Charles Lwanga

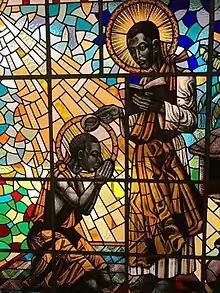
"St. Kizito being baptised by St. Charles Lwanga at Munyonyo" – stained glass at Munyonyo Martyrs Shrine

On 25 May 1886, Mwanga ordered a general assembly of the court while they were settled at Munyonyo, where he condemned two of the pages to death. The following morning, Lwanga secretly baptized those of his charges who were still only catechumens. Later that day, the king called a court assembly in which he interrogated all present to see if any would renounce Christianity. Led by Lwanga, the royal pages declared their fidelity to their religion, upon which the king condemned them to death, directing that they be marched to the traditional place of execution. Three of the prisoners, Pontian Ngondwe, Athanasius Bazzekuketta, and Gonzaga Gonza, were murdered on the march there.